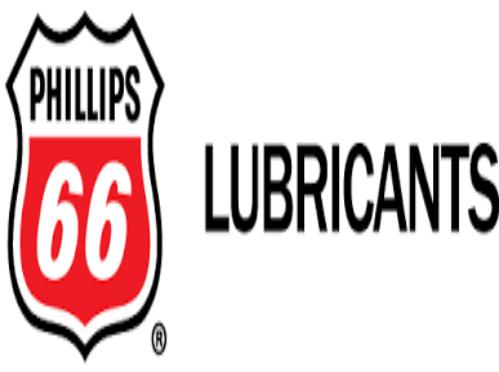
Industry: Transportation